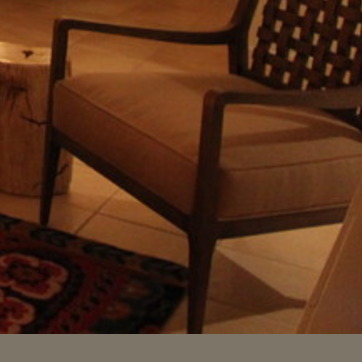
Material: leather